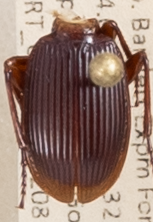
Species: Pterostichus tristis
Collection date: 2022-08-17
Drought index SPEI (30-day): -0.9
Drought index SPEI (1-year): -0.9
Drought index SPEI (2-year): -1.69